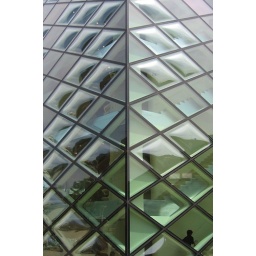
The wacky glass construction of the Prada building in Omotesando, Tokyo, Japan.